Federal War

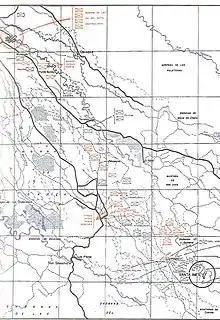

On 20 February 1859, Lieutenant Colonel Tirso Salaverría occupied the northern Venezuelan military base in Coro and proclaimed the creation of a federation, the abolition of the death penalty, universal suffrage and political pluralism. As a result, fighting broke out in various parts of the country, starting the Federal War in Venezuela. The first major battle was the Battle of Santa Inés on 10 December 1859. The Federalists, led by General Ezequiel Zamora, won. Zamora was able to consolidate his control of the Llanos and prepare the Liberals' advance north.